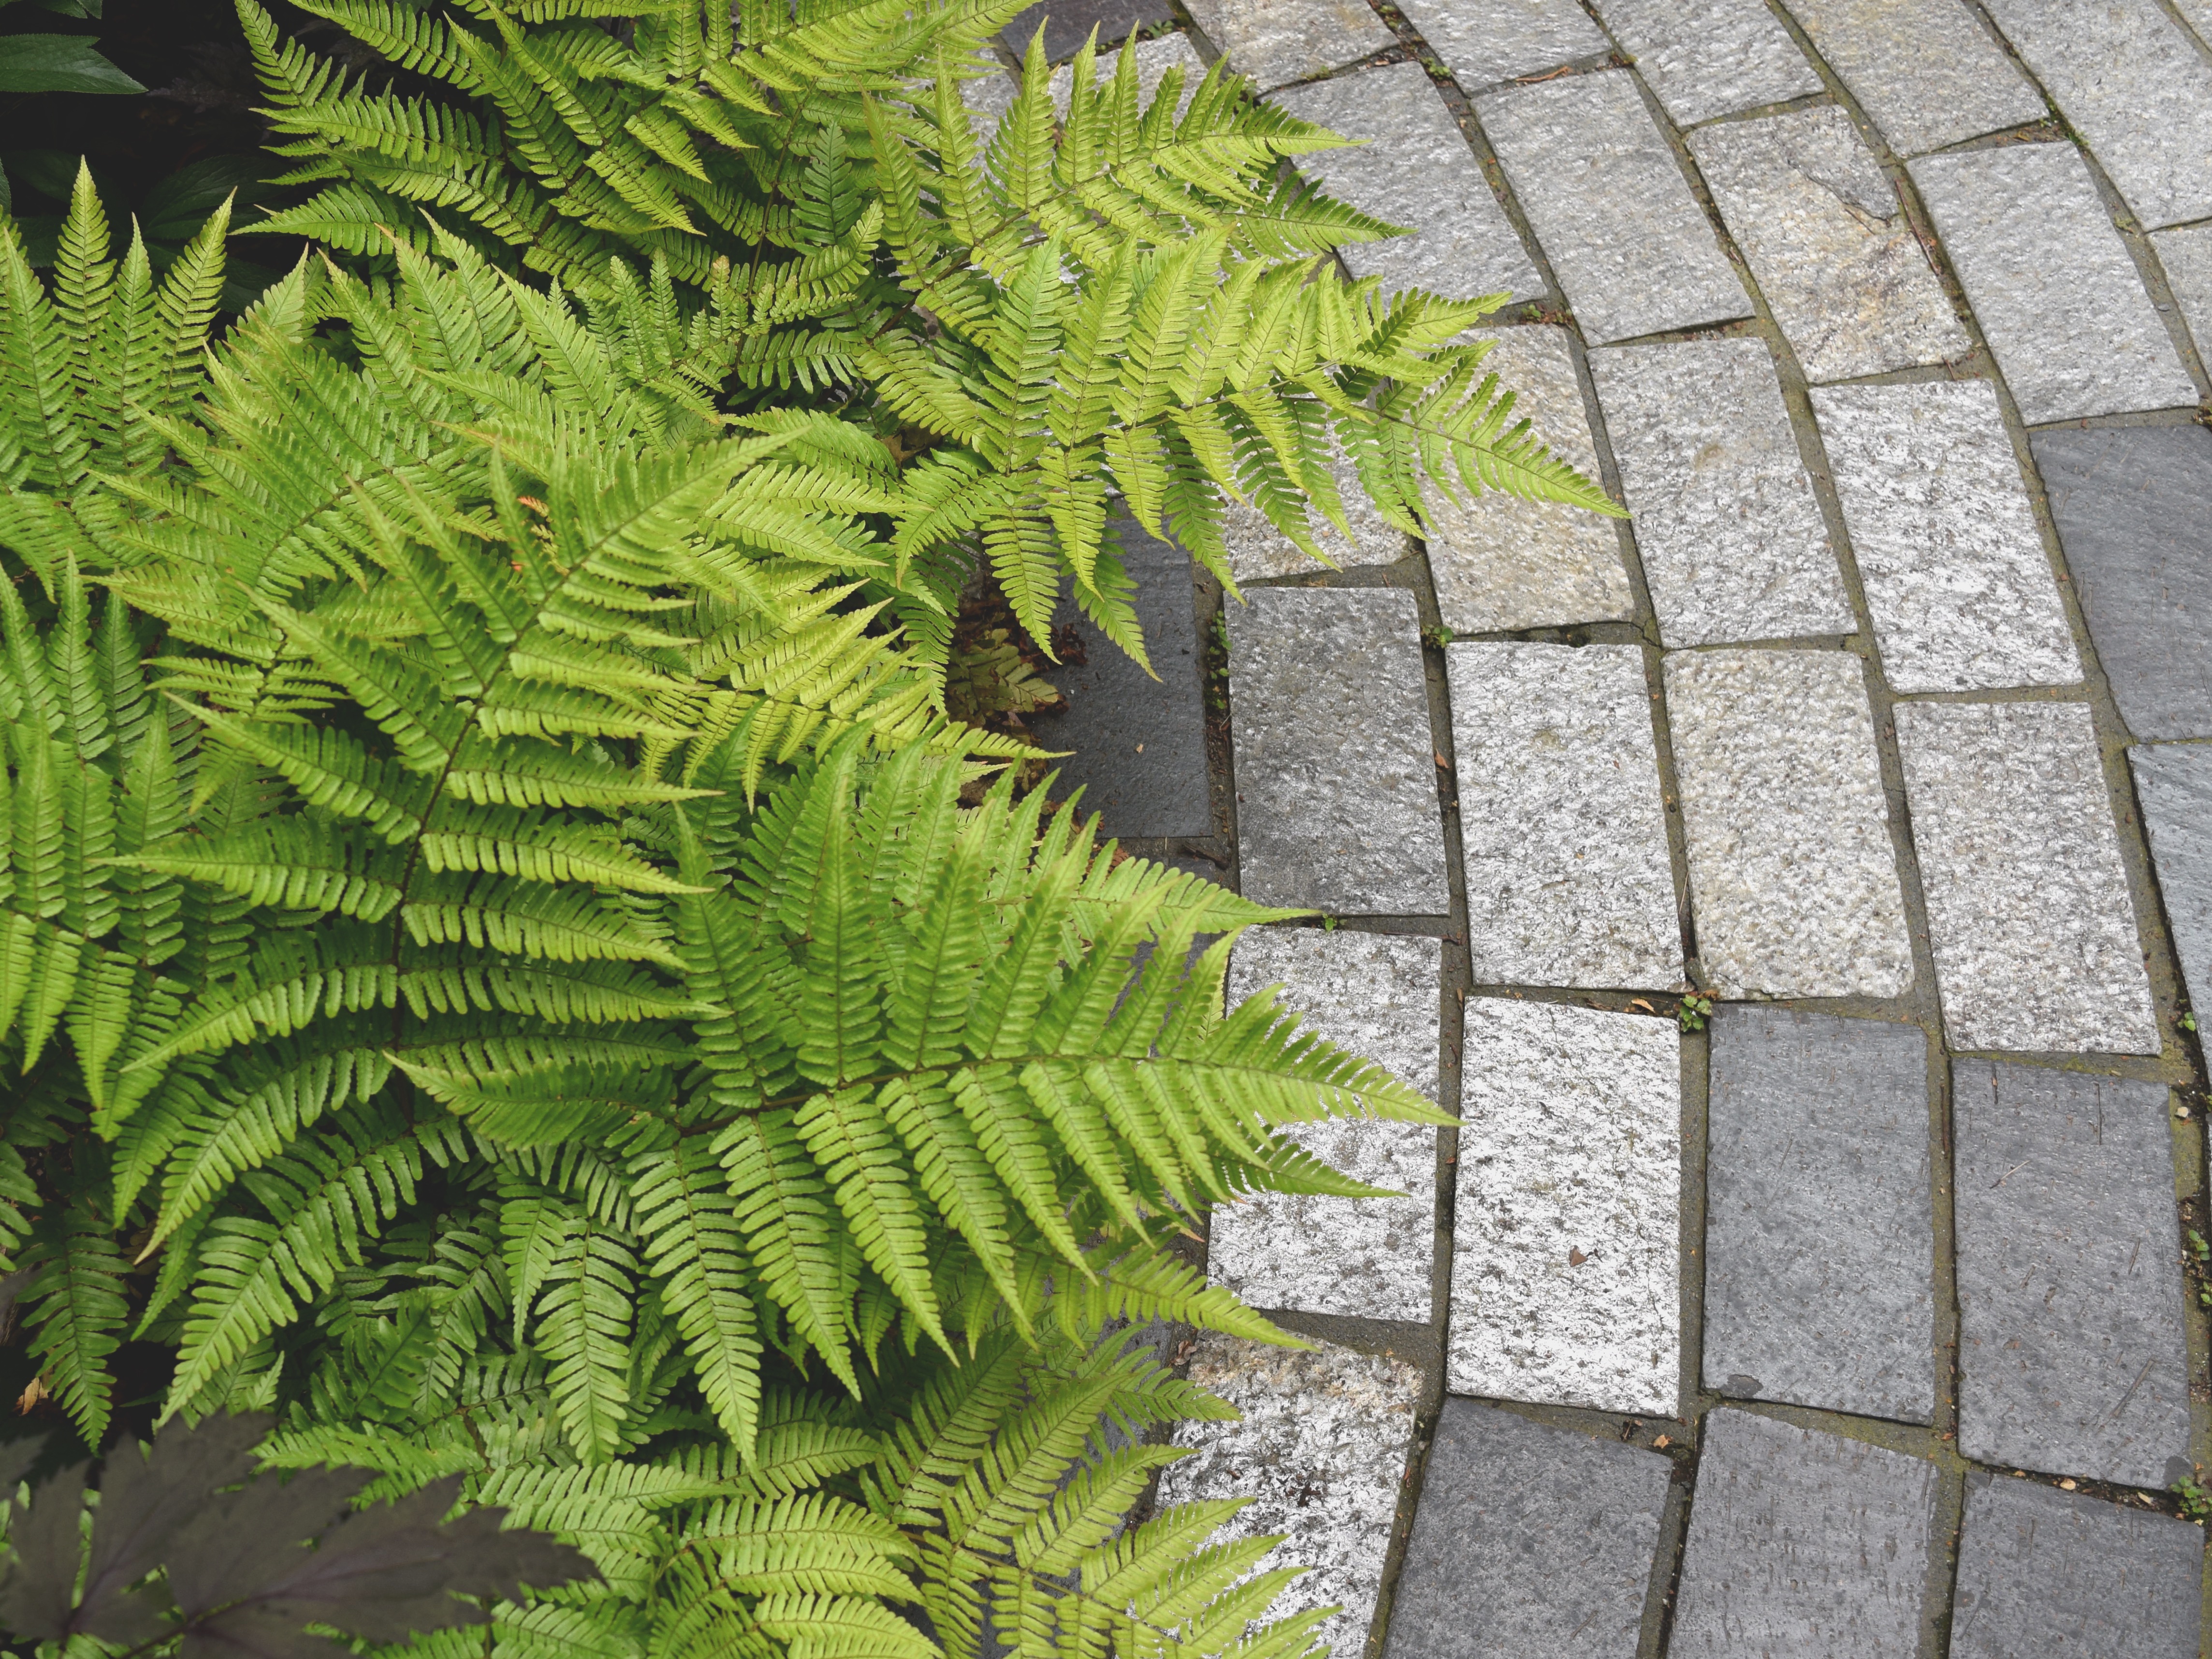
plant, leaf, flower, green, botany, garden, fern, land plant, ferns and horsetails, arecales, vascular plant